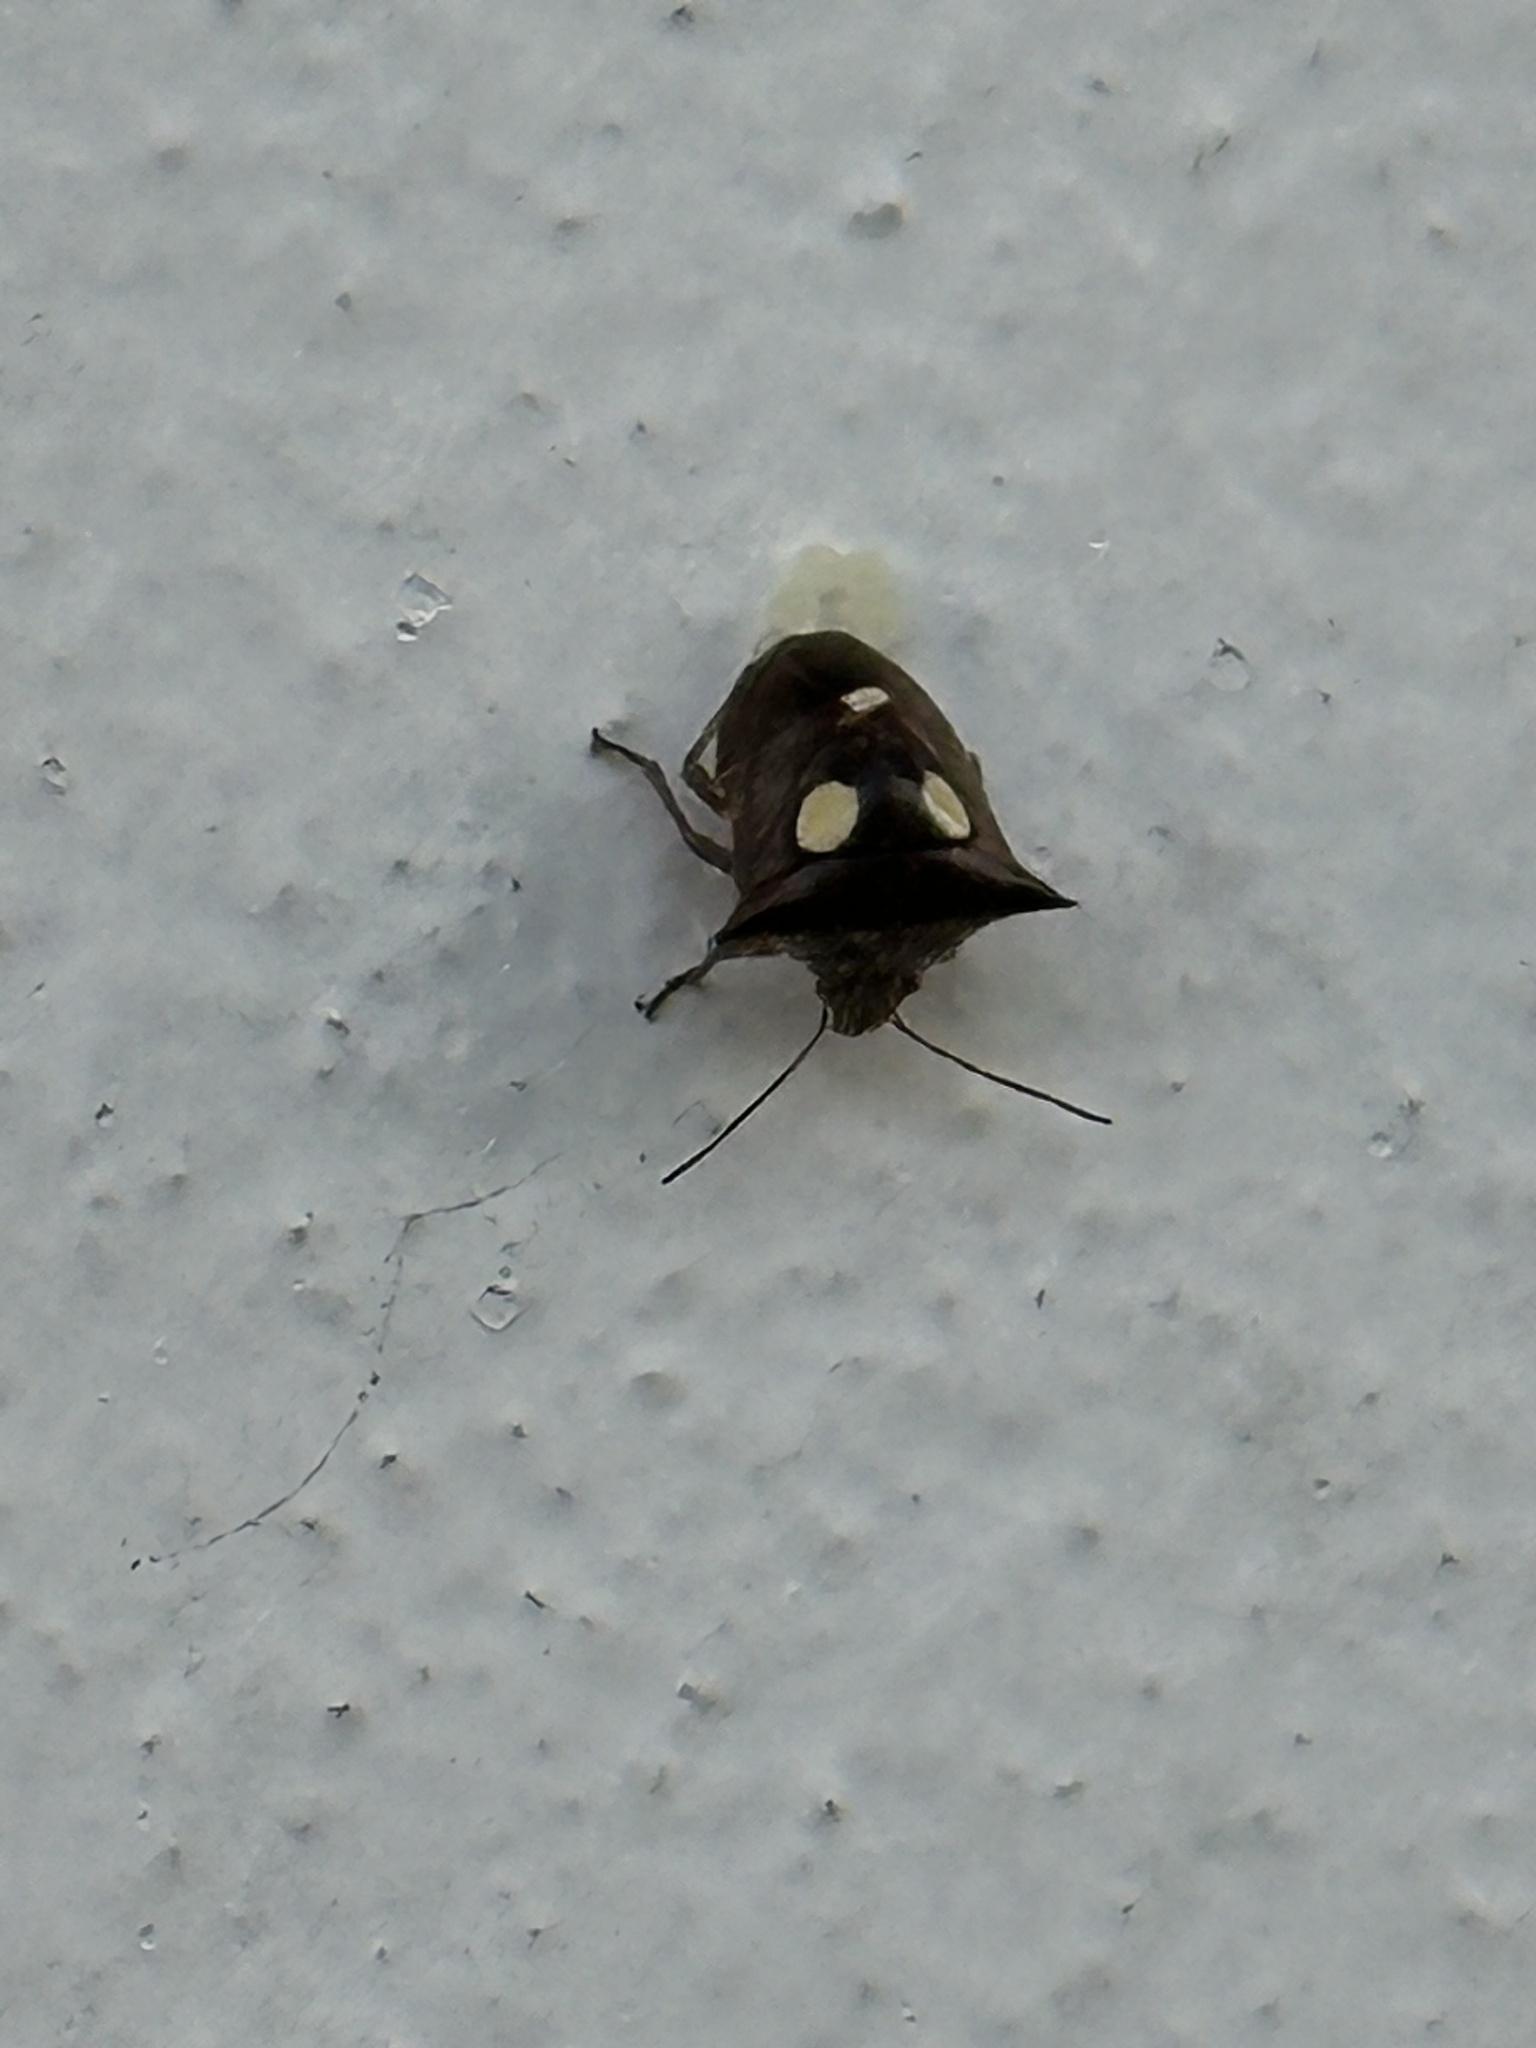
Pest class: stink_bug